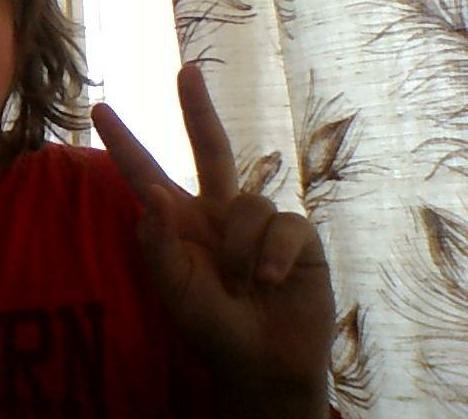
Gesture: peace